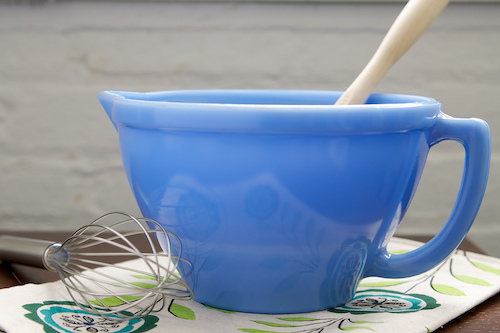
user: Given an image and a question. Answer the question in a short answer. Question: Is this a mixing bowl or a pour container? Short Answer:
assistant: pour